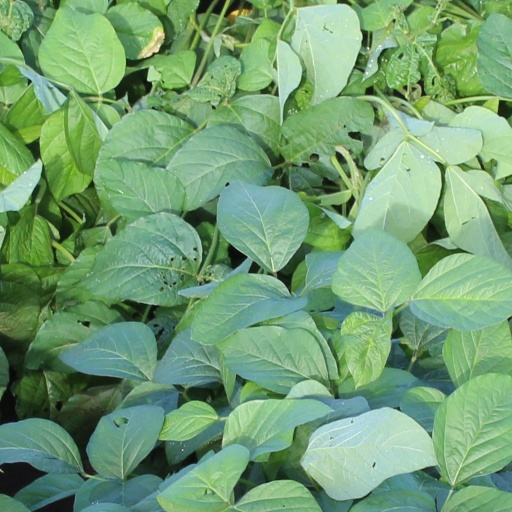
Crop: soybean